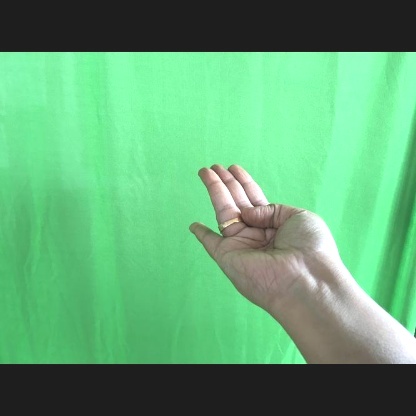
Mudra: Chaturam